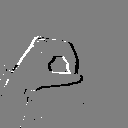
ASL letter: o